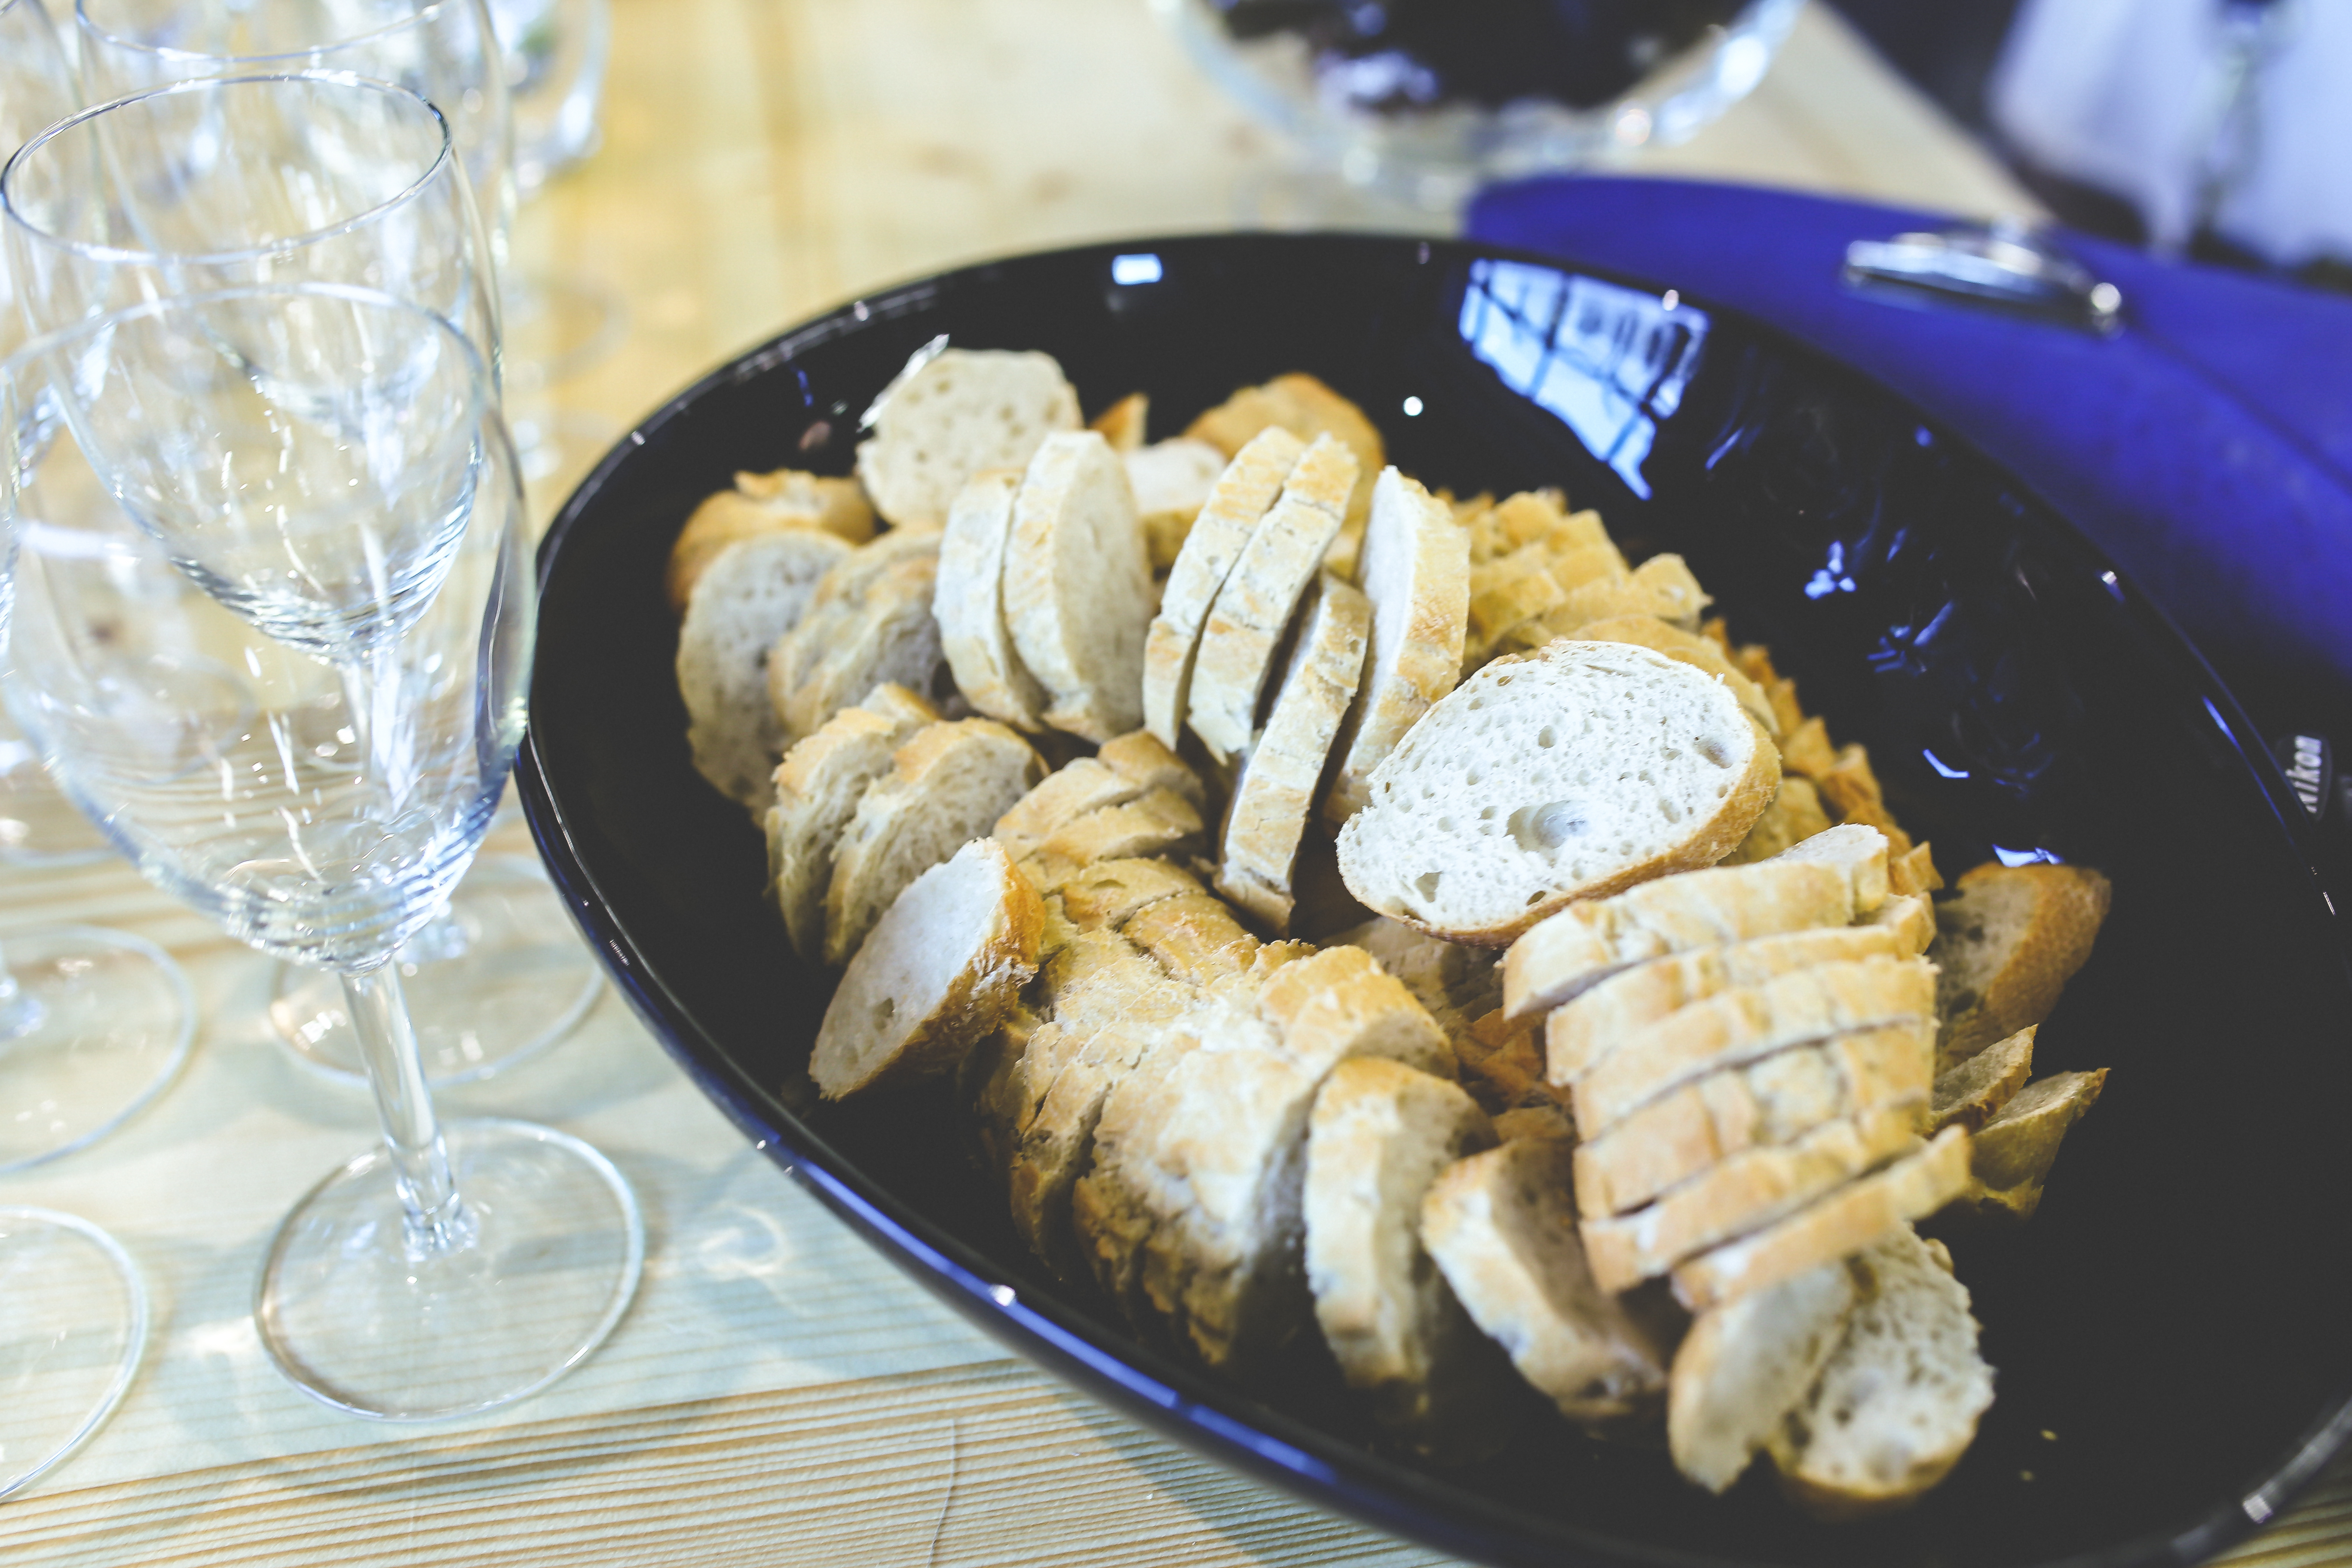
bowl, dish, meal, food, produce, seafood, fish, cuisine, bread, baguette, sardine, sliced, finger food, fingerfood